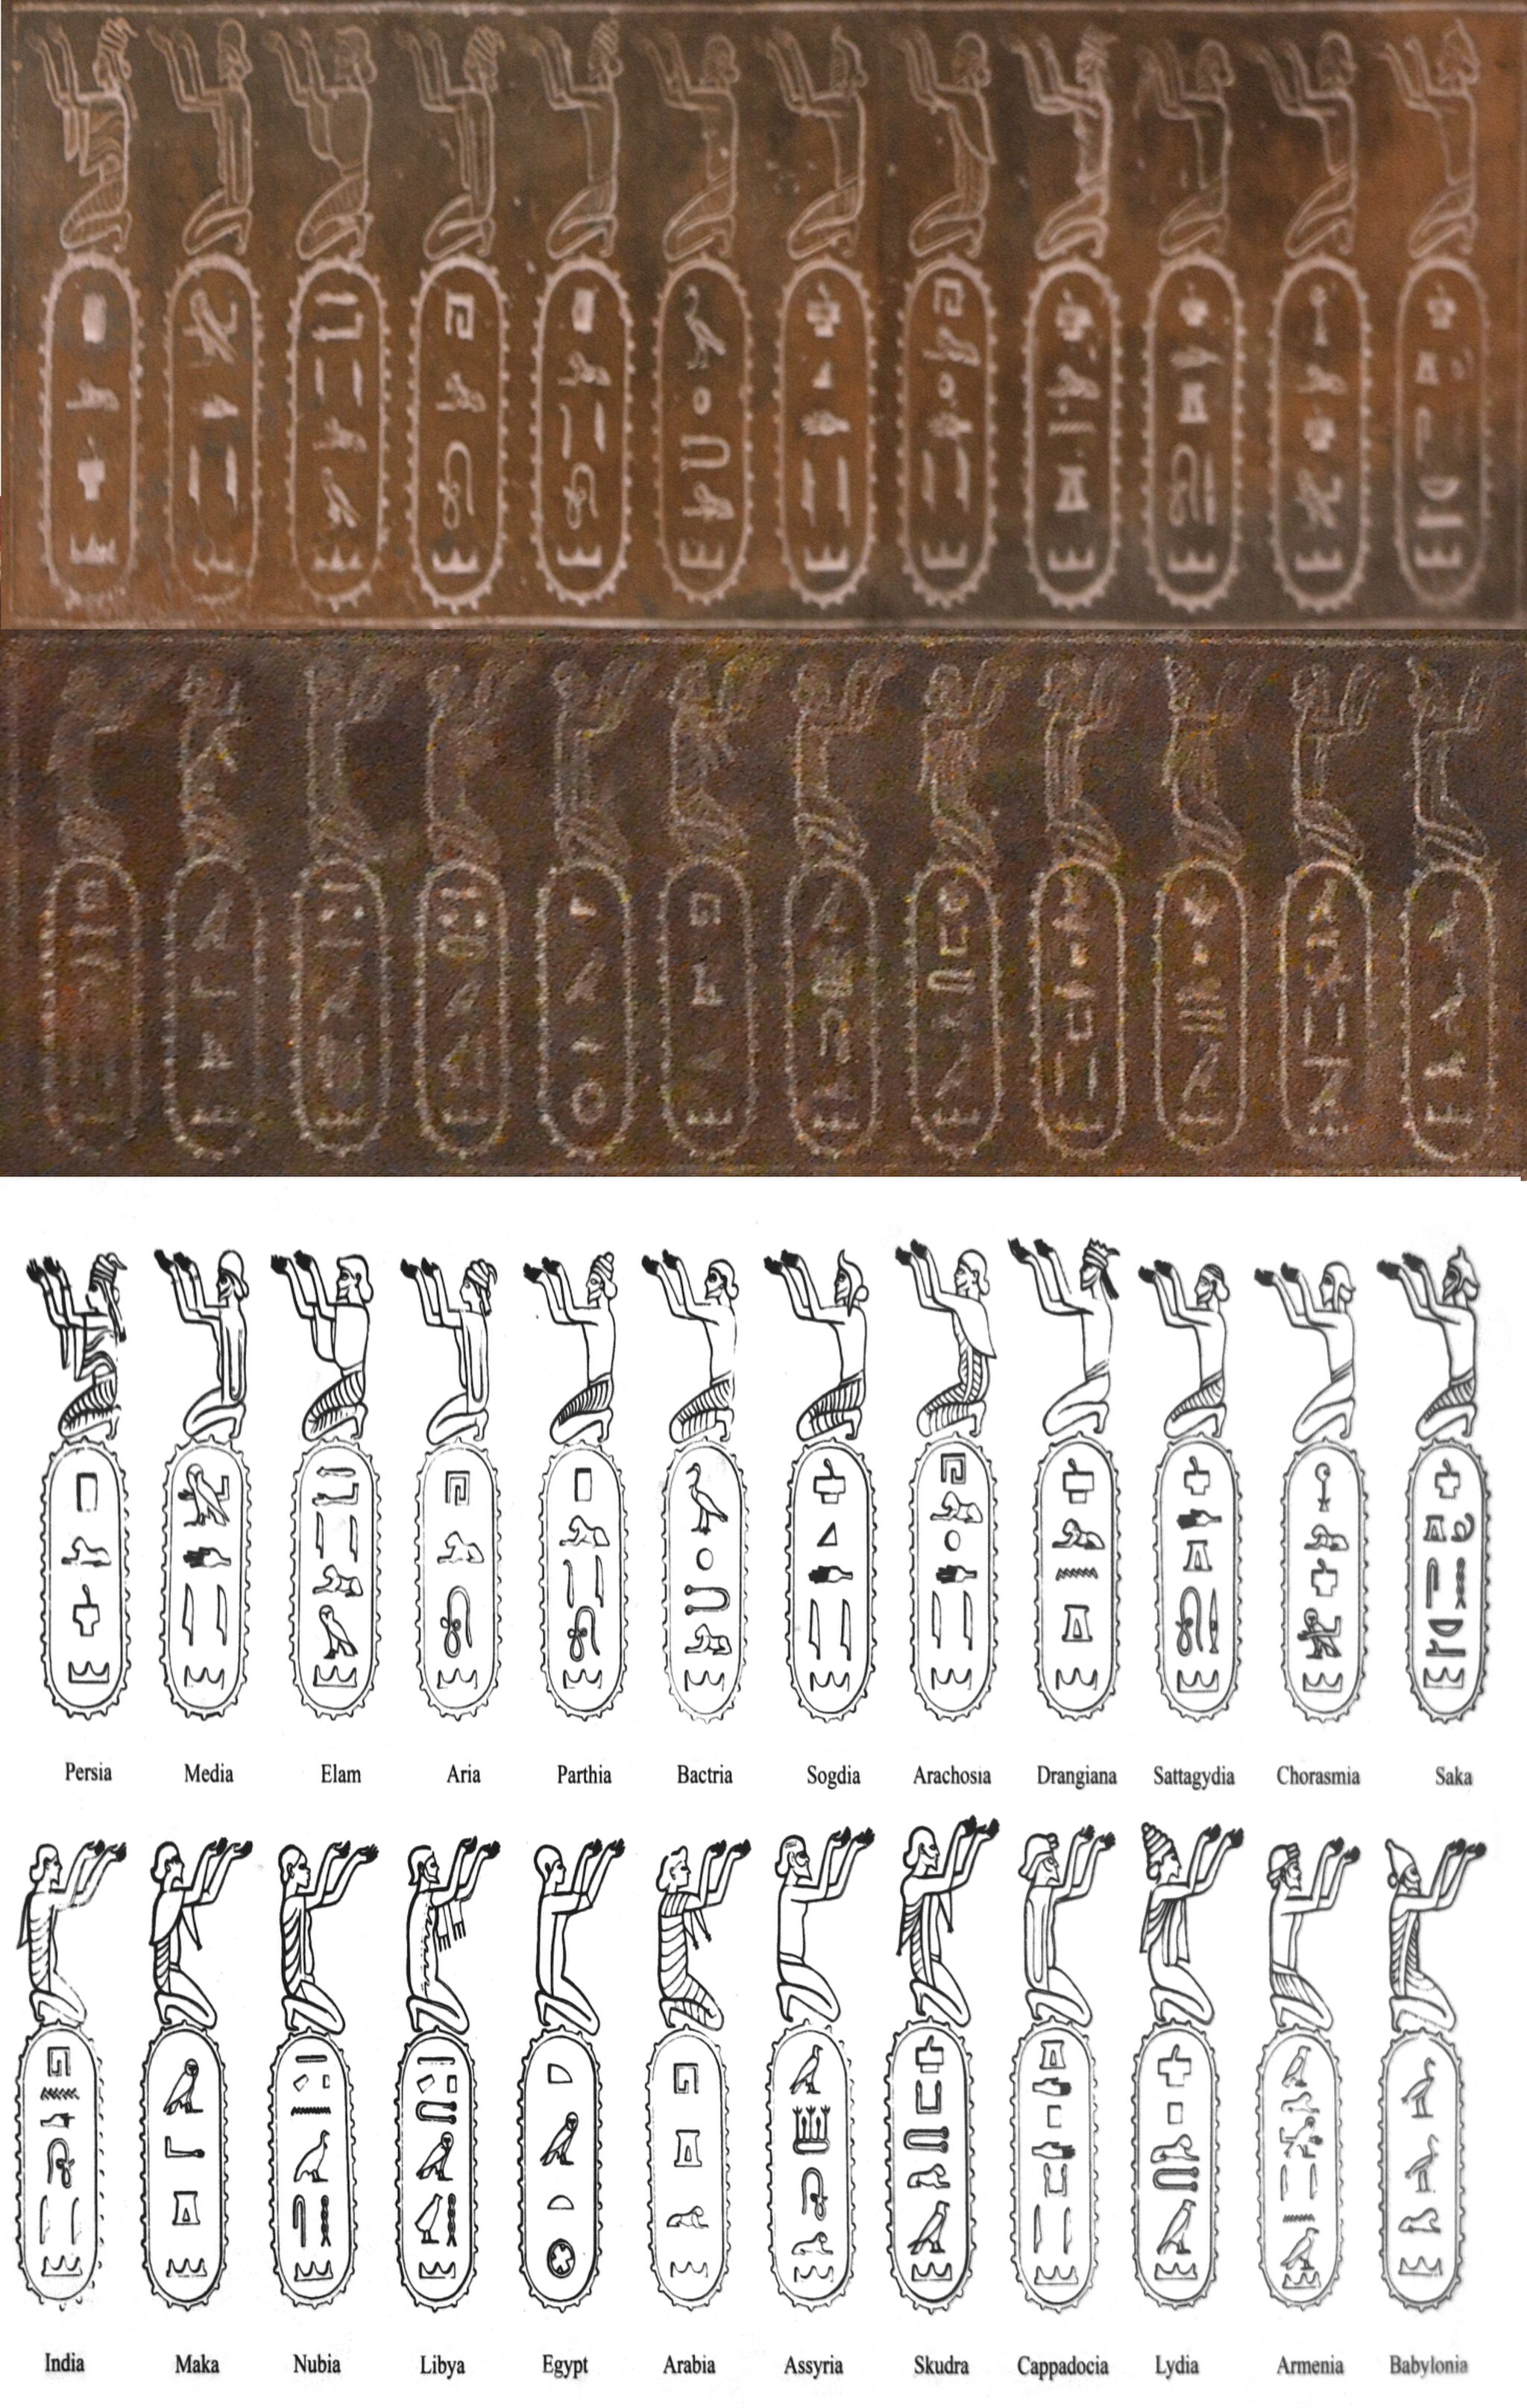
Title: Darius I statue list of subject countries
Description: Darius I statue list of subject countries
Date: 2018-10-12
Categories: GFDL, Statue of Darius I, License migration redundant, Extracted images